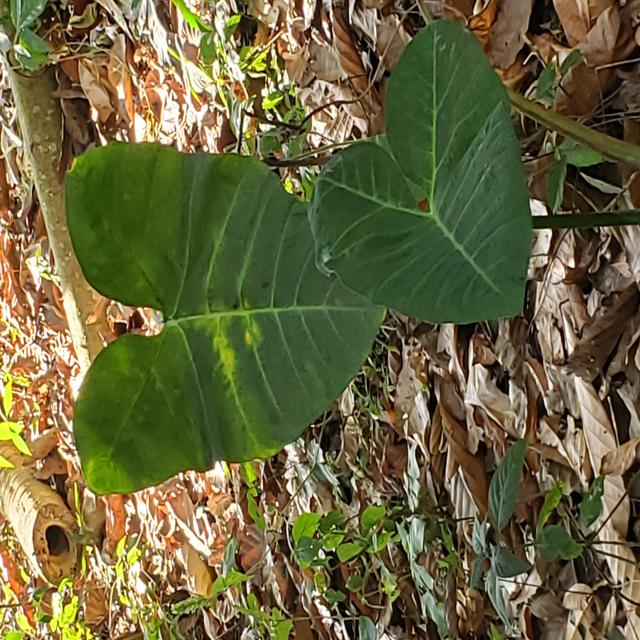
Label: Healthy